History of Shinto

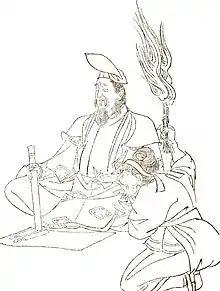
Abe no Seimei

As the imperial court expanded along with the relaxation of the Ritsuryō system, the emperor and their close advisors became directly involved in regular rituals of shrines that had particularly strong connections to the imperial court, rather than the Department of Divinities overseeing this duty, which led to the development of , officially recognized and officiated rituals, during the late Nara and early Heian periods. During the reign of Empress Kōken, Empress Kōmyō and others began changing the regular rituals of the many , shrines housing the patron "kami" of the Fujiwara clan, into "kōsai" rituals"." Special rituals also became more common as the emperor's authority grew. These were rituals for specific "kami," and in addition to the regular rituals, in which the emperor themself dispatched the imperial representative. The first example of this was the held by Emperor Uda during his reign. The regular festival that developed after this retained the "special" name.